2021 National League Division Series

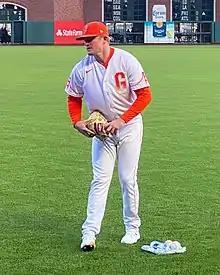
Logan Webb pitched seven scoreless innings in Game 1.

Walker Buehler started for the Dodgers but the Giants pounced on him in the first inning, with a two-run homer by Buster Posey. Buehler recovered after that and kept the Giants from scoring again until allowing a solo homer by Kris Bryant in the seventh. Overall he allowed the three runs in innings on six hits and one walk, while striking out five. The Giants added one more run on a homer by Brandon Crawford off Alex Vesia in the eighth. Meanwhile, Logan Webb pitched for the Giants and completely dominated the Dodgers, allowing five hits in scoreless innings while striking out 10. The Giants took game one, 4–0.